Memoir (horse)

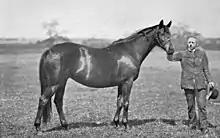
Memoir in the Welbeck Stud, c. 1897.

Memoir (1887 – 1908) was a dual classic-winning British Thoroughbred racehorse and broodmare. As a two-year-old in 1889 she showed considerable promise as she won the last three of her six races. In the following spring she appeared an unfortunate loser when stable arrangements prevented her from beating Semolina in the 1000 Guineas but she went on to win the Newmarket Stakes, Oaks Stakes, Nassau Stakes, St Leger and Newmarket Oaks. She added a win in the July Cup before being retired at the end of 1891. Although she produced no major winners, she had an enduring influence through her daughter, Miss Gunning.